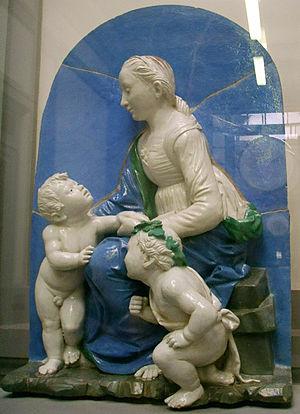
Girolamo della Robbia est un sculpteur et un architecte florentin, fils d'Andrea della Robbia et petit neveu de Luca della Robbia. Appelé par François Iᵉʳ, il fit l'essentiel de sa carrière en France.